Gina O'Connor

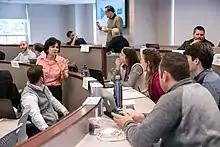
O’Connor working with her students

Professor O'Connor's teaching experience includes the executive MBA program at RPI and custom in house programs at a number of well known US based companies such as Air Products and Chemicals, Albany International, General Motors and IBM. In the full-time MBA program, she has participated in and led the flagship team taught courses in new product development, organizational growth, and business implications of emerging technologies. She has also developed courses such as Commercializing Advanced Technologies and Corporate Entrepreneurship that build on her work in Radical Innovation, and has developed and offered Doctoral Seminars in New Product Development and Qualitative Research Methods.